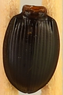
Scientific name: Cyclotrachelus torvus
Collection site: Northern Great Plains Research Laboratory NEON (NOGP), plot NOGP_007